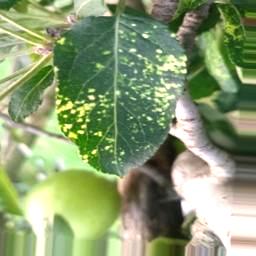
Label: Apple_Mosaic